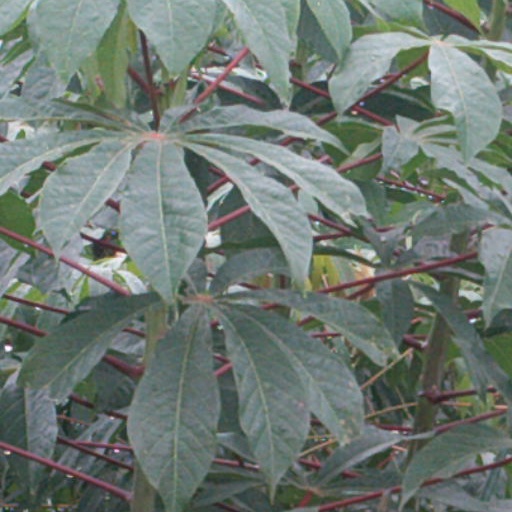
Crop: cassava